Moses Patrick Keefe

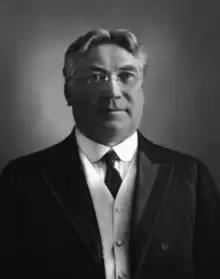

Moses Patrick Keefe (September 25, 1853April 24, 1929) was an American politician who served as the 22nd Mayor of Cheyenne, Wyoming.